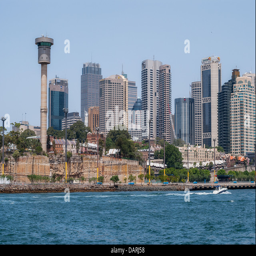
looking to the downtown area